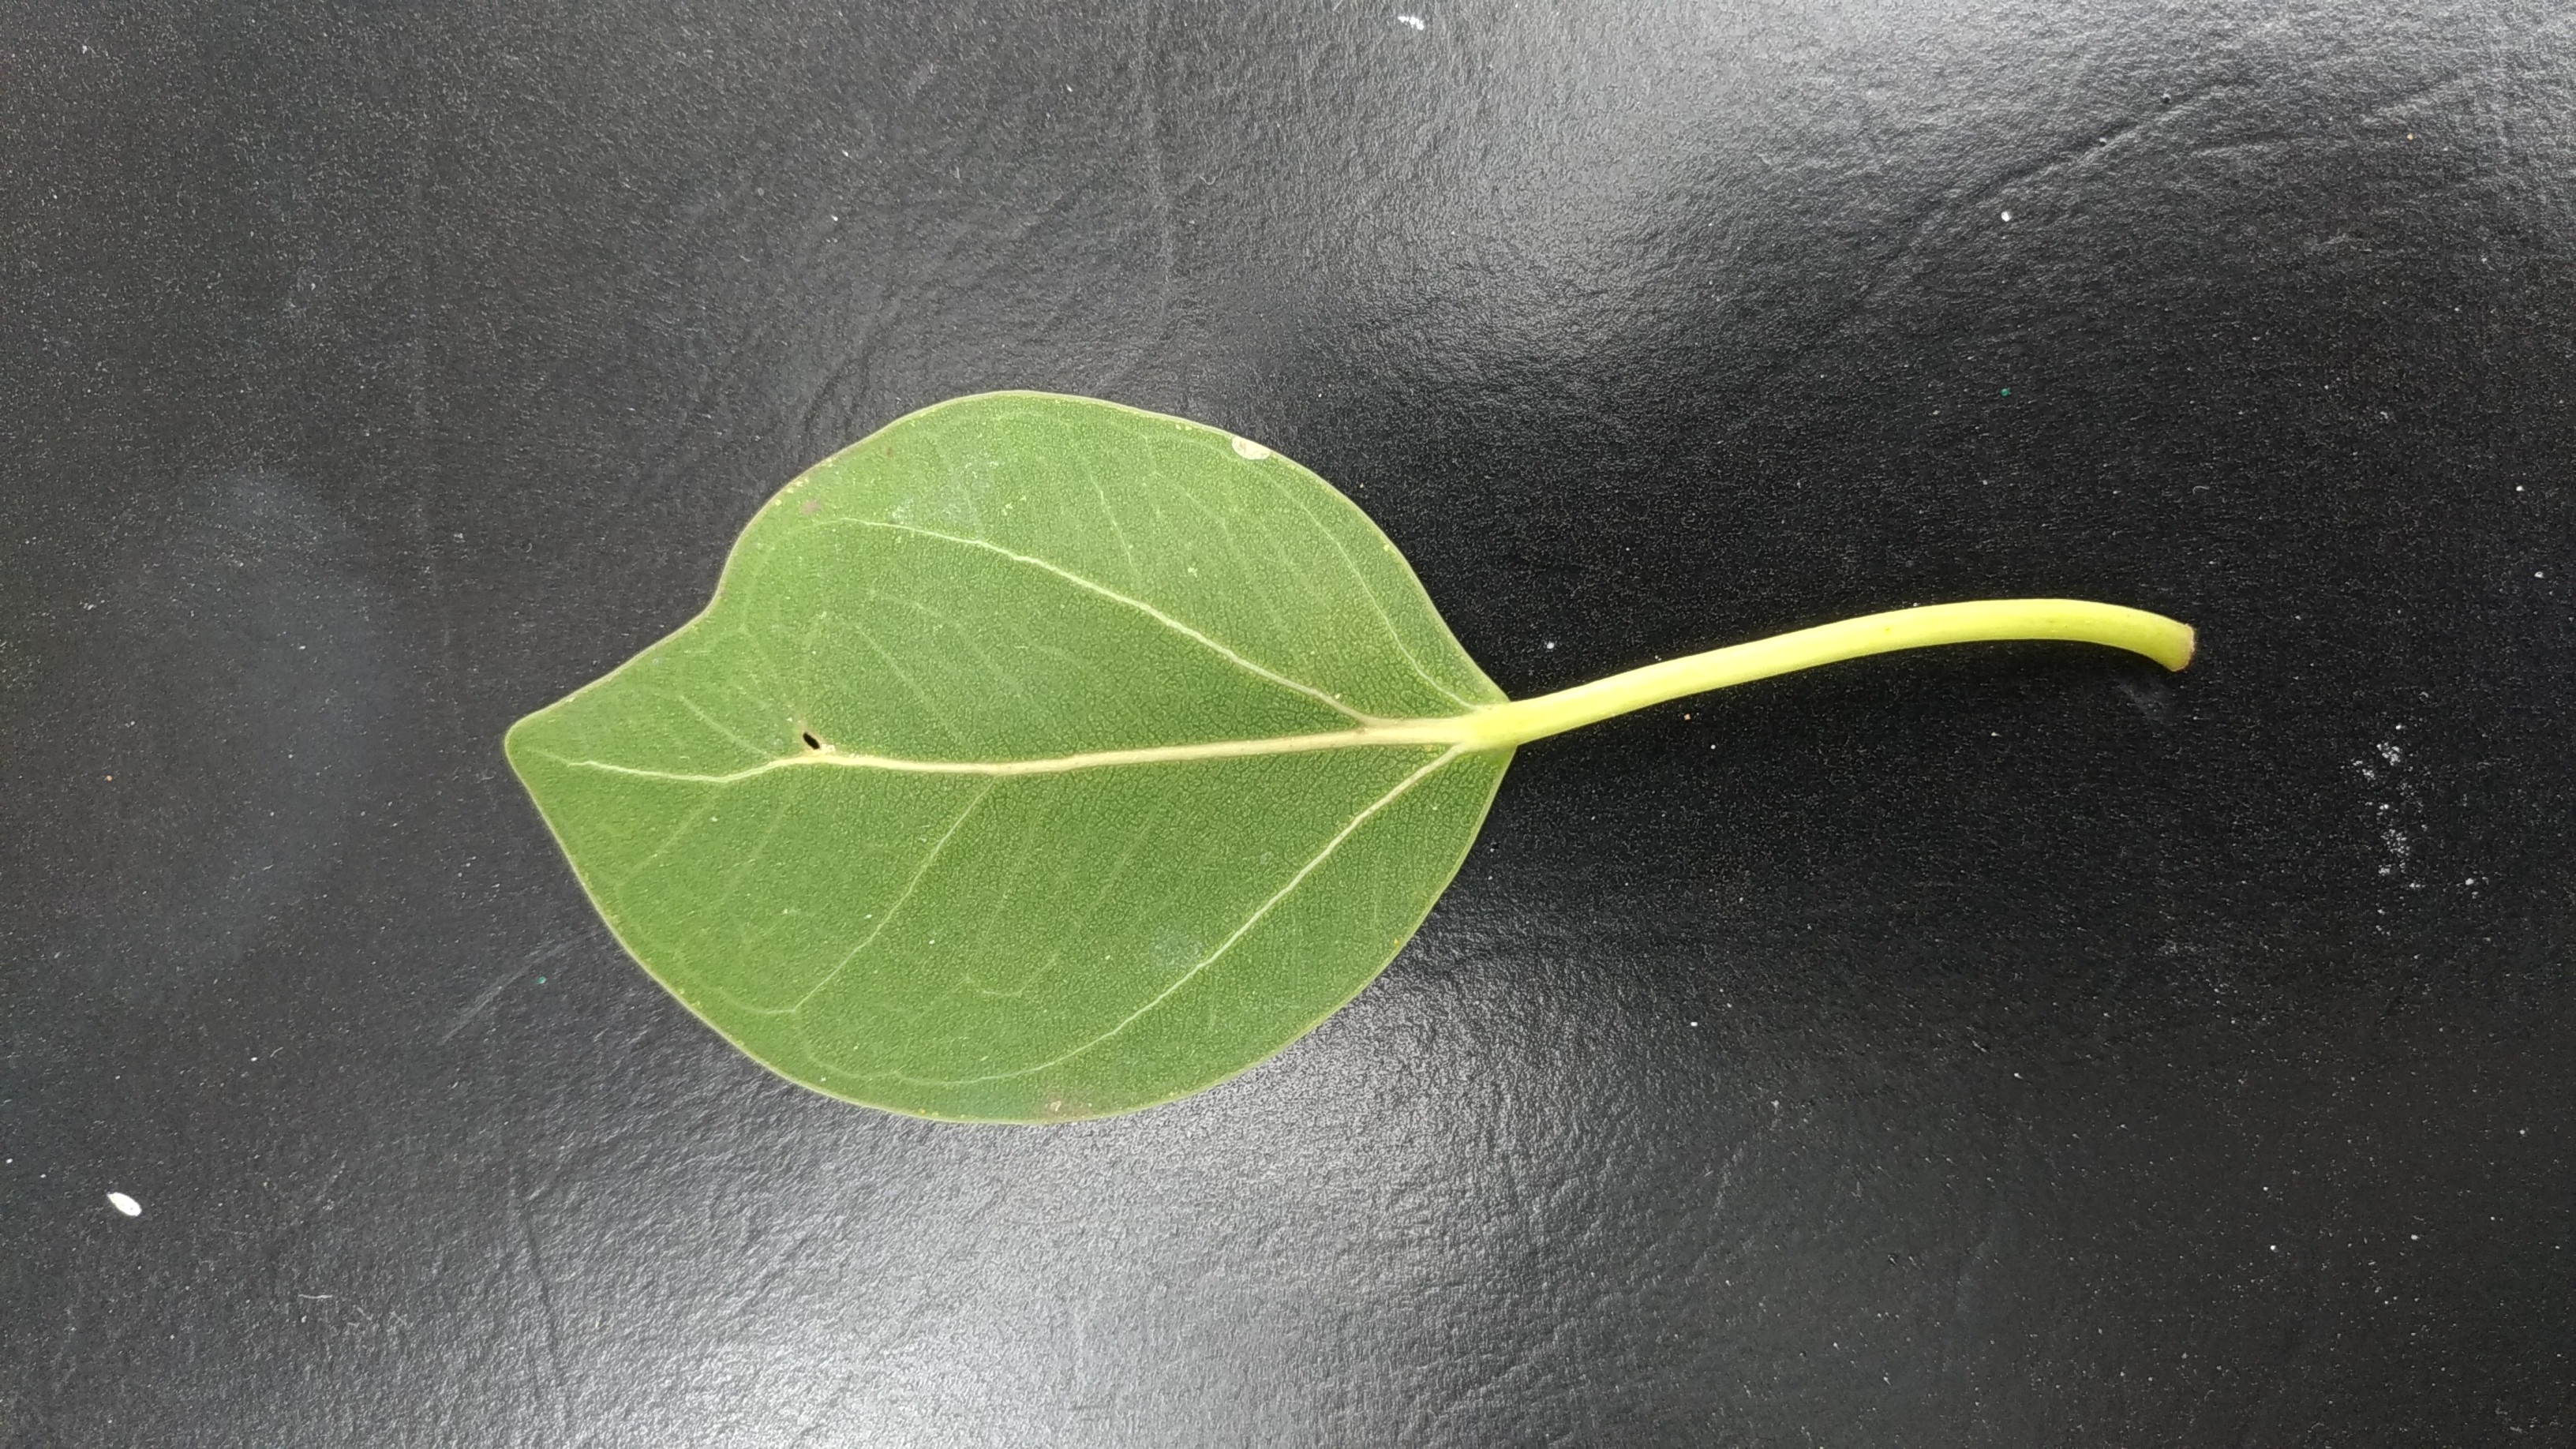
Plant: camphor